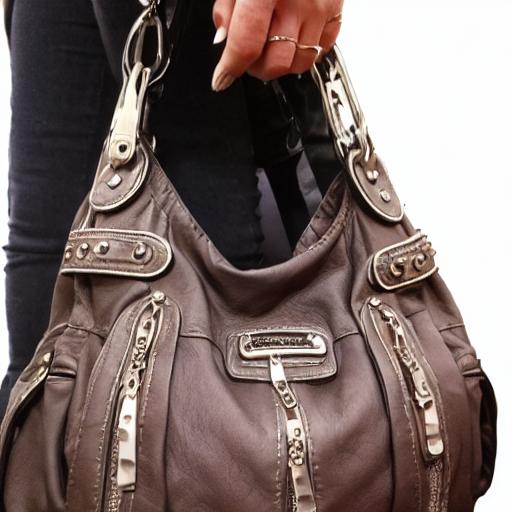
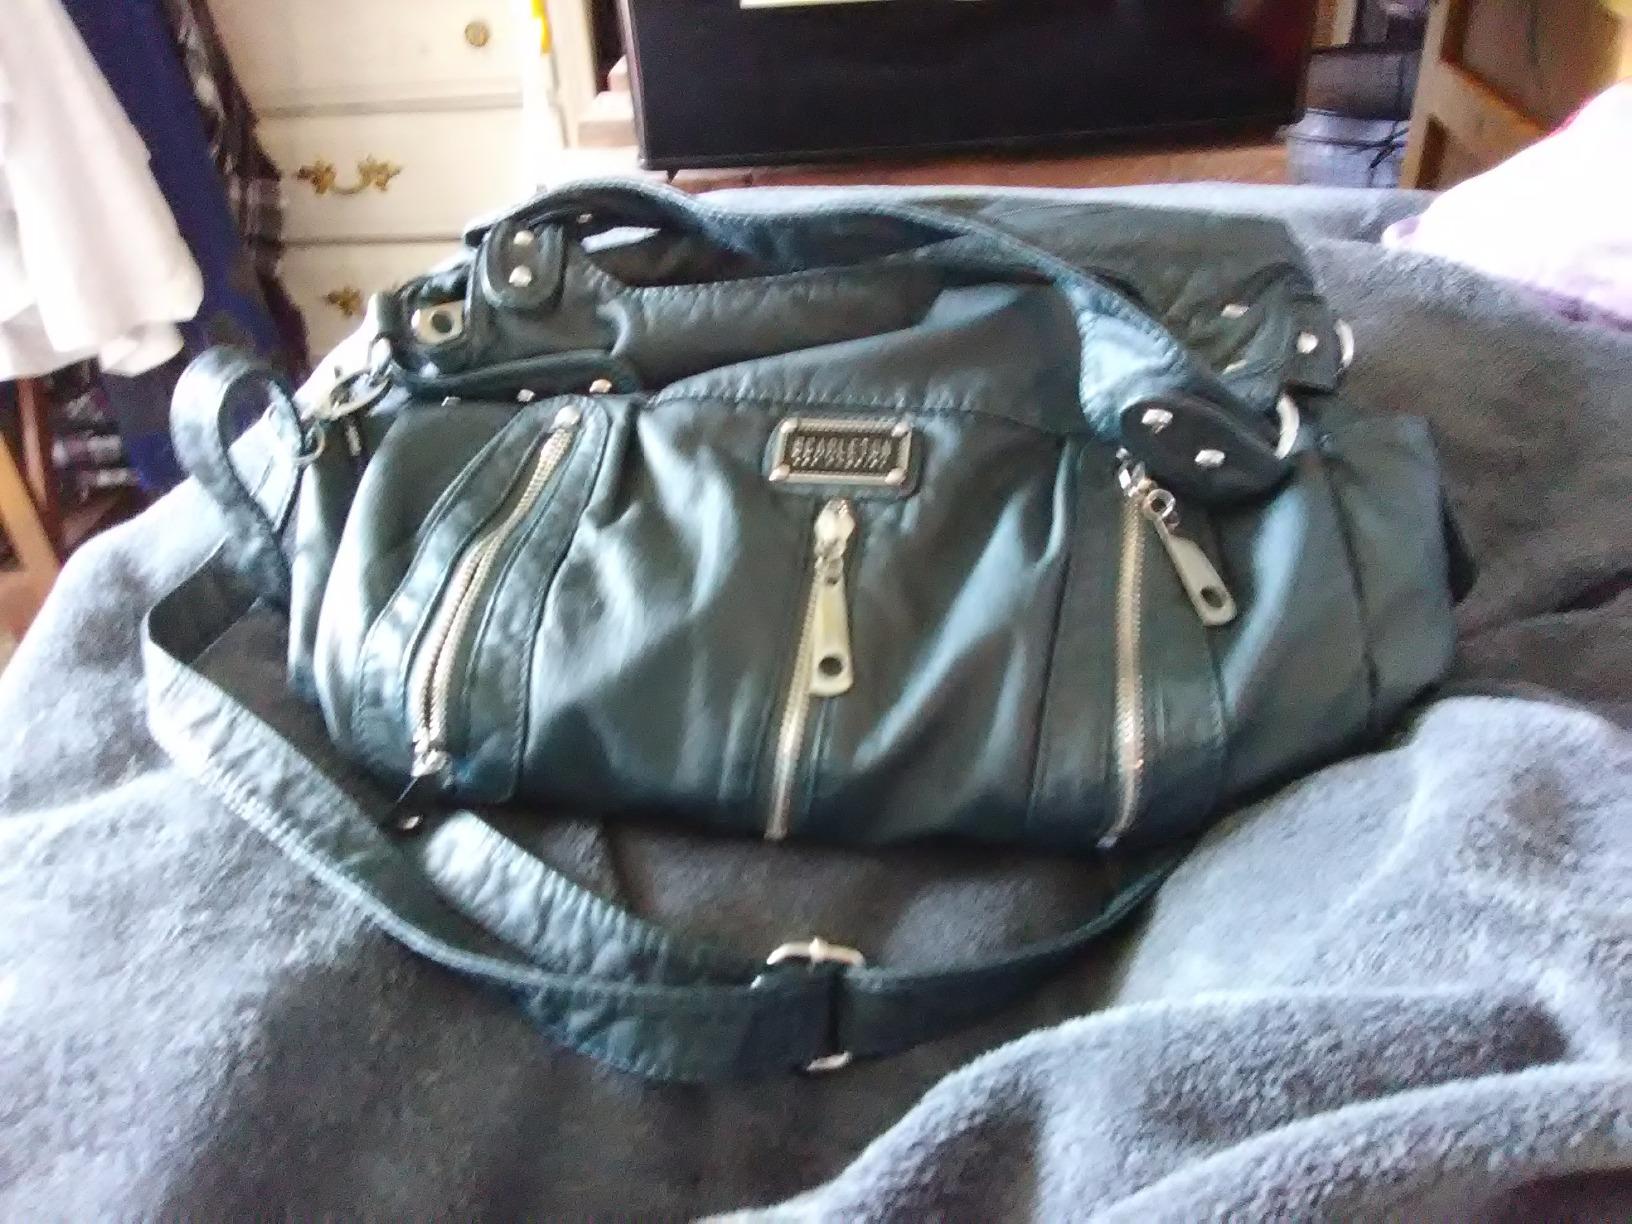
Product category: accessories_handbag
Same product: no